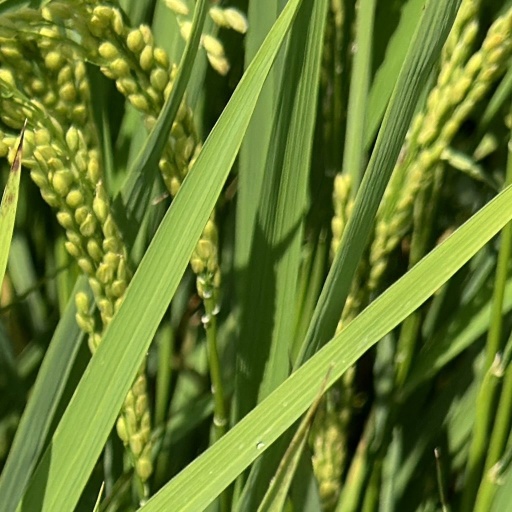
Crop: rice